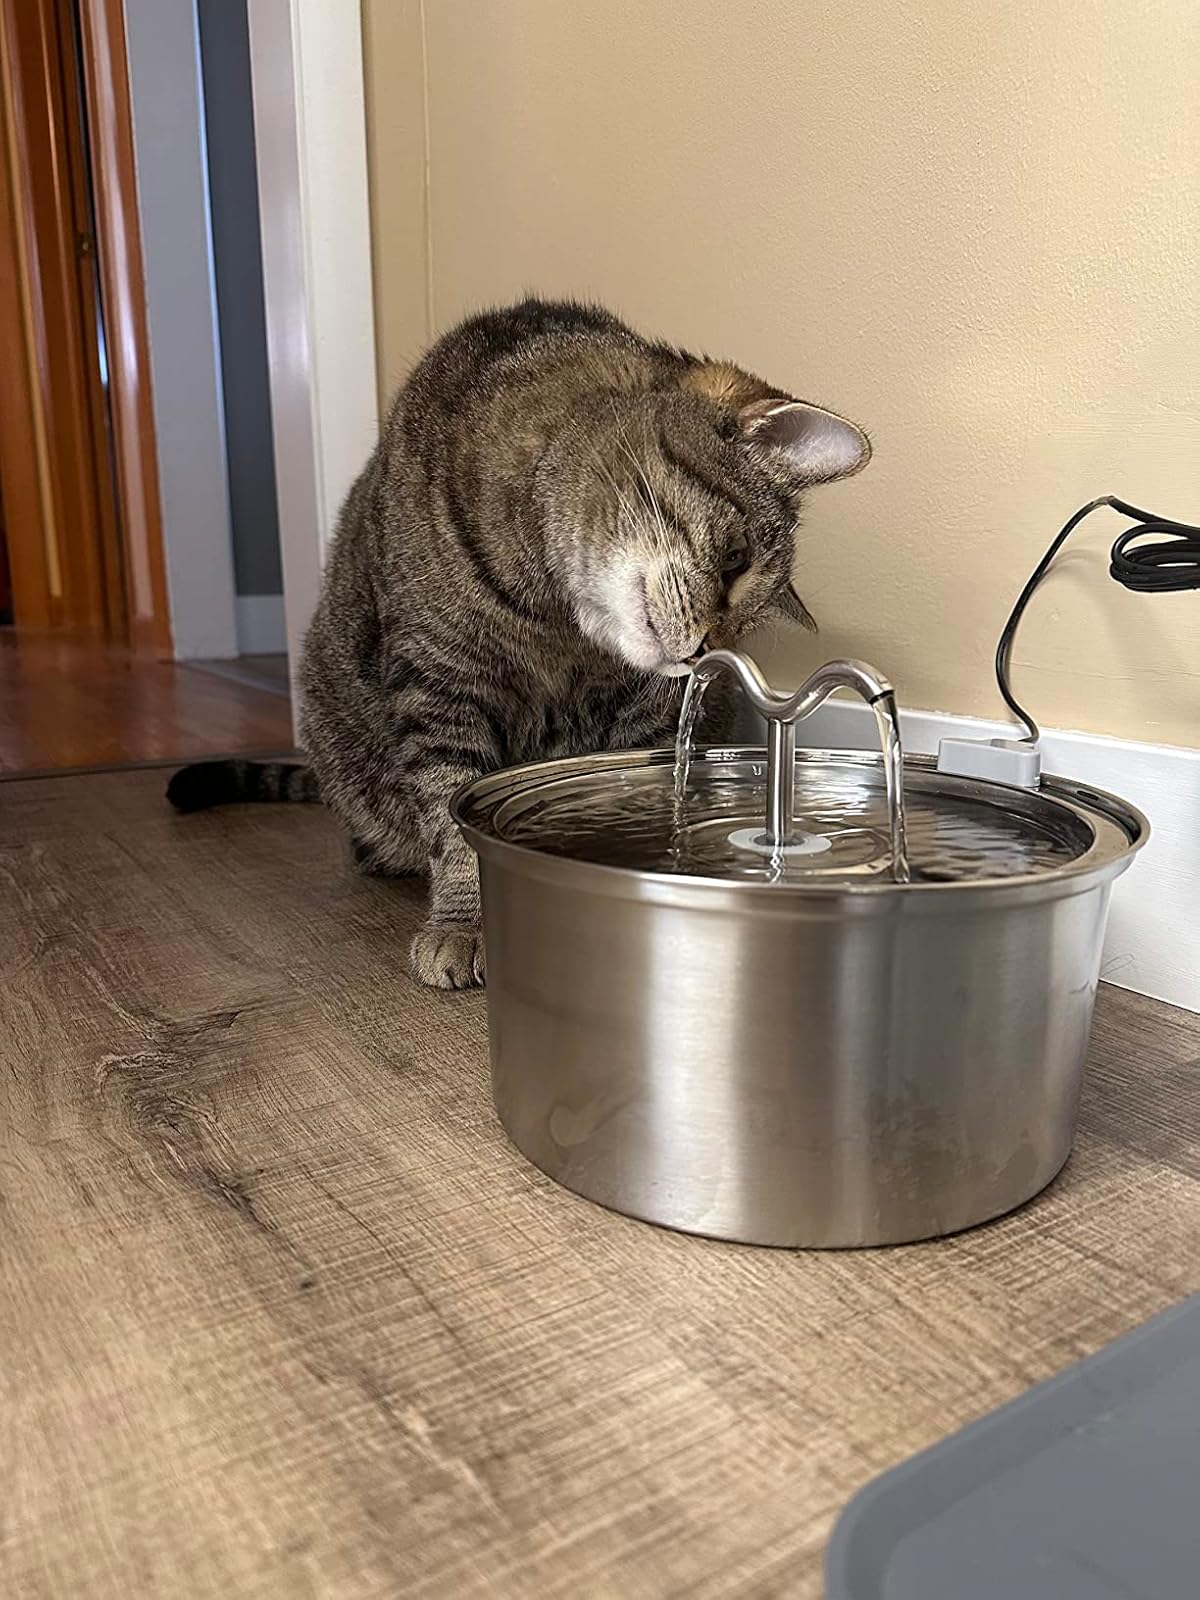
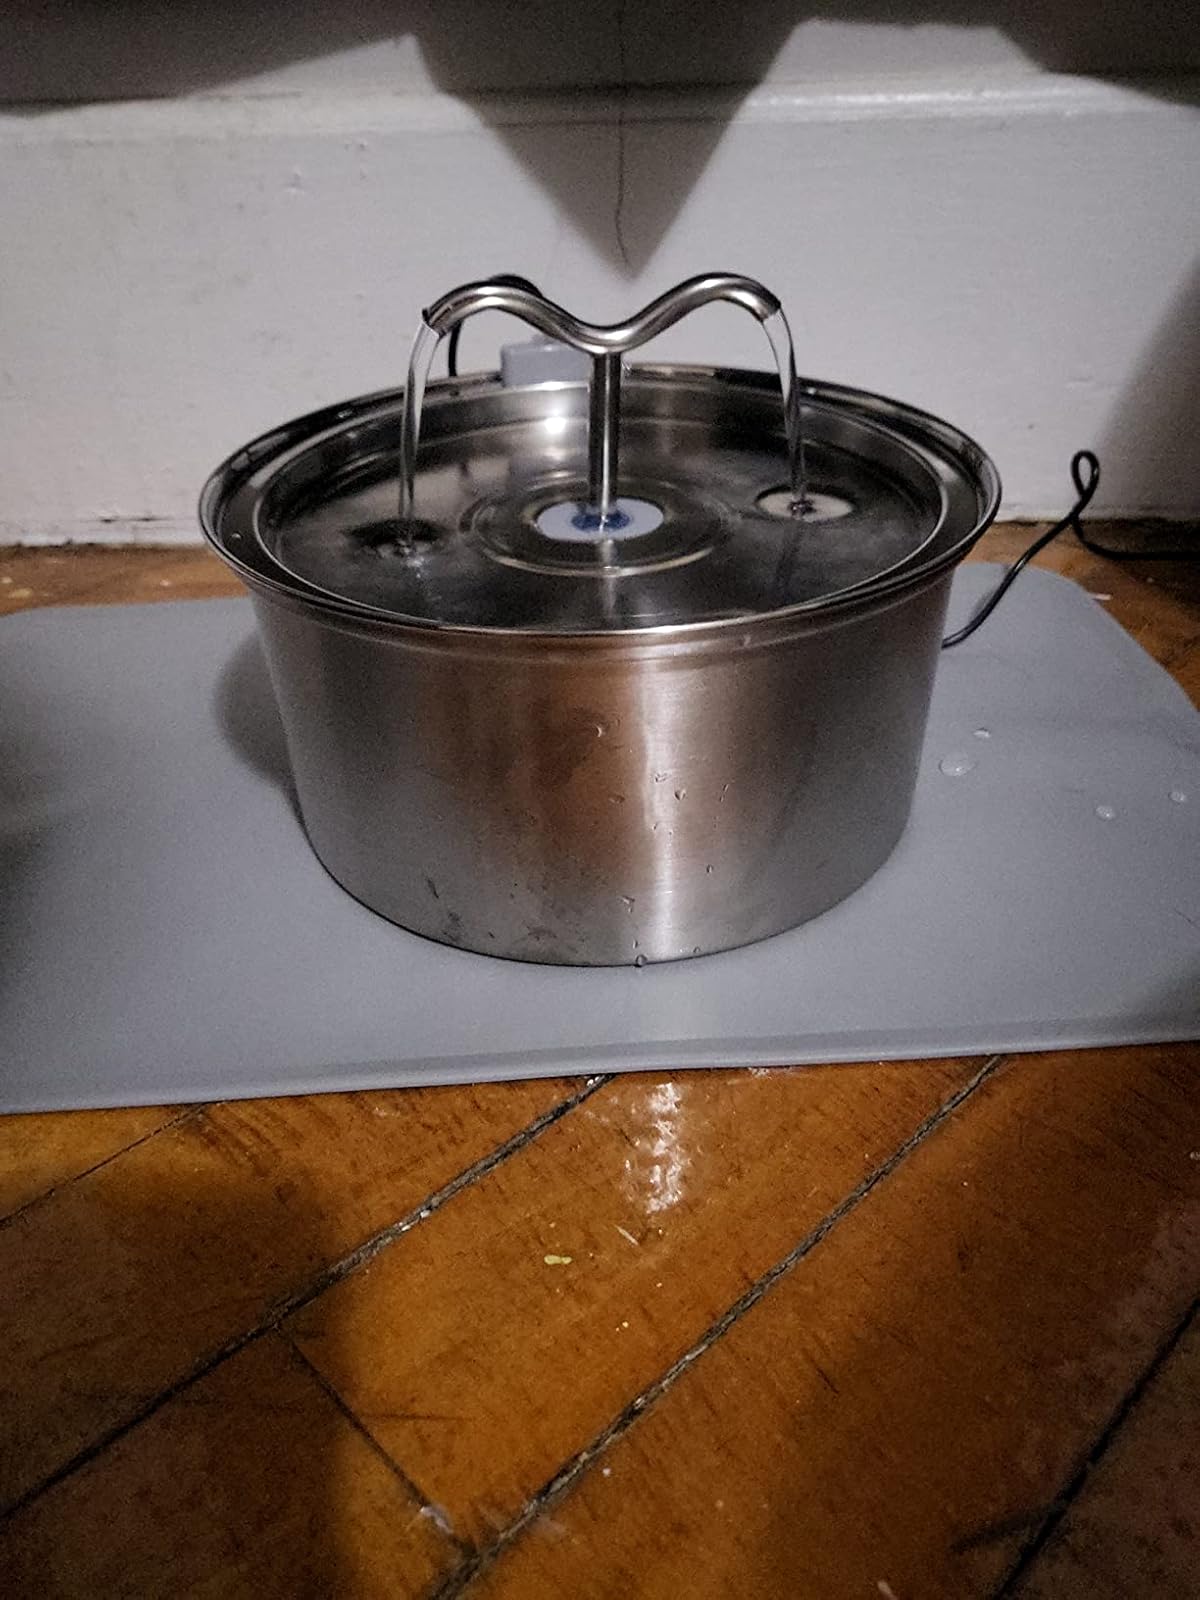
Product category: items_bowl
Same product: yes